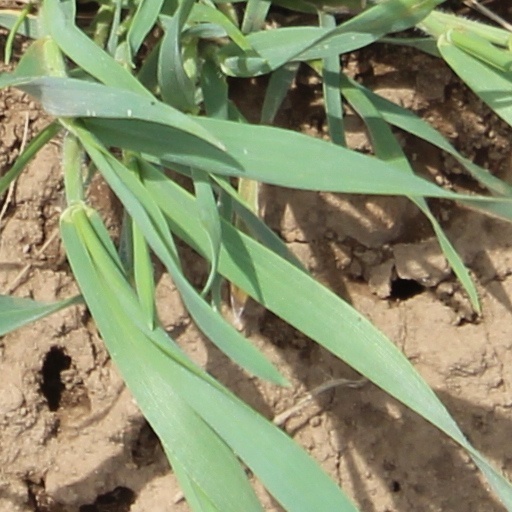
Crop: wheat